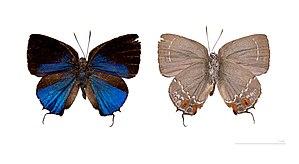
Ostrinotes est un genre d'insectes lépidoptères de la famille des Lycaenidae, de la sous-famille des Theclinae, et de la tribu des Eumaeini.